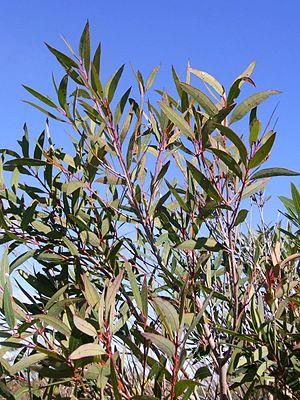
Angophora crassifolia est une espèce de plantes de la famille des Myrtaceae.